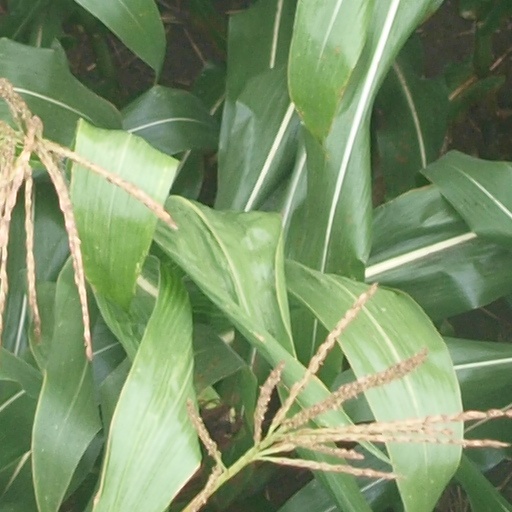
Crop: maize; corn